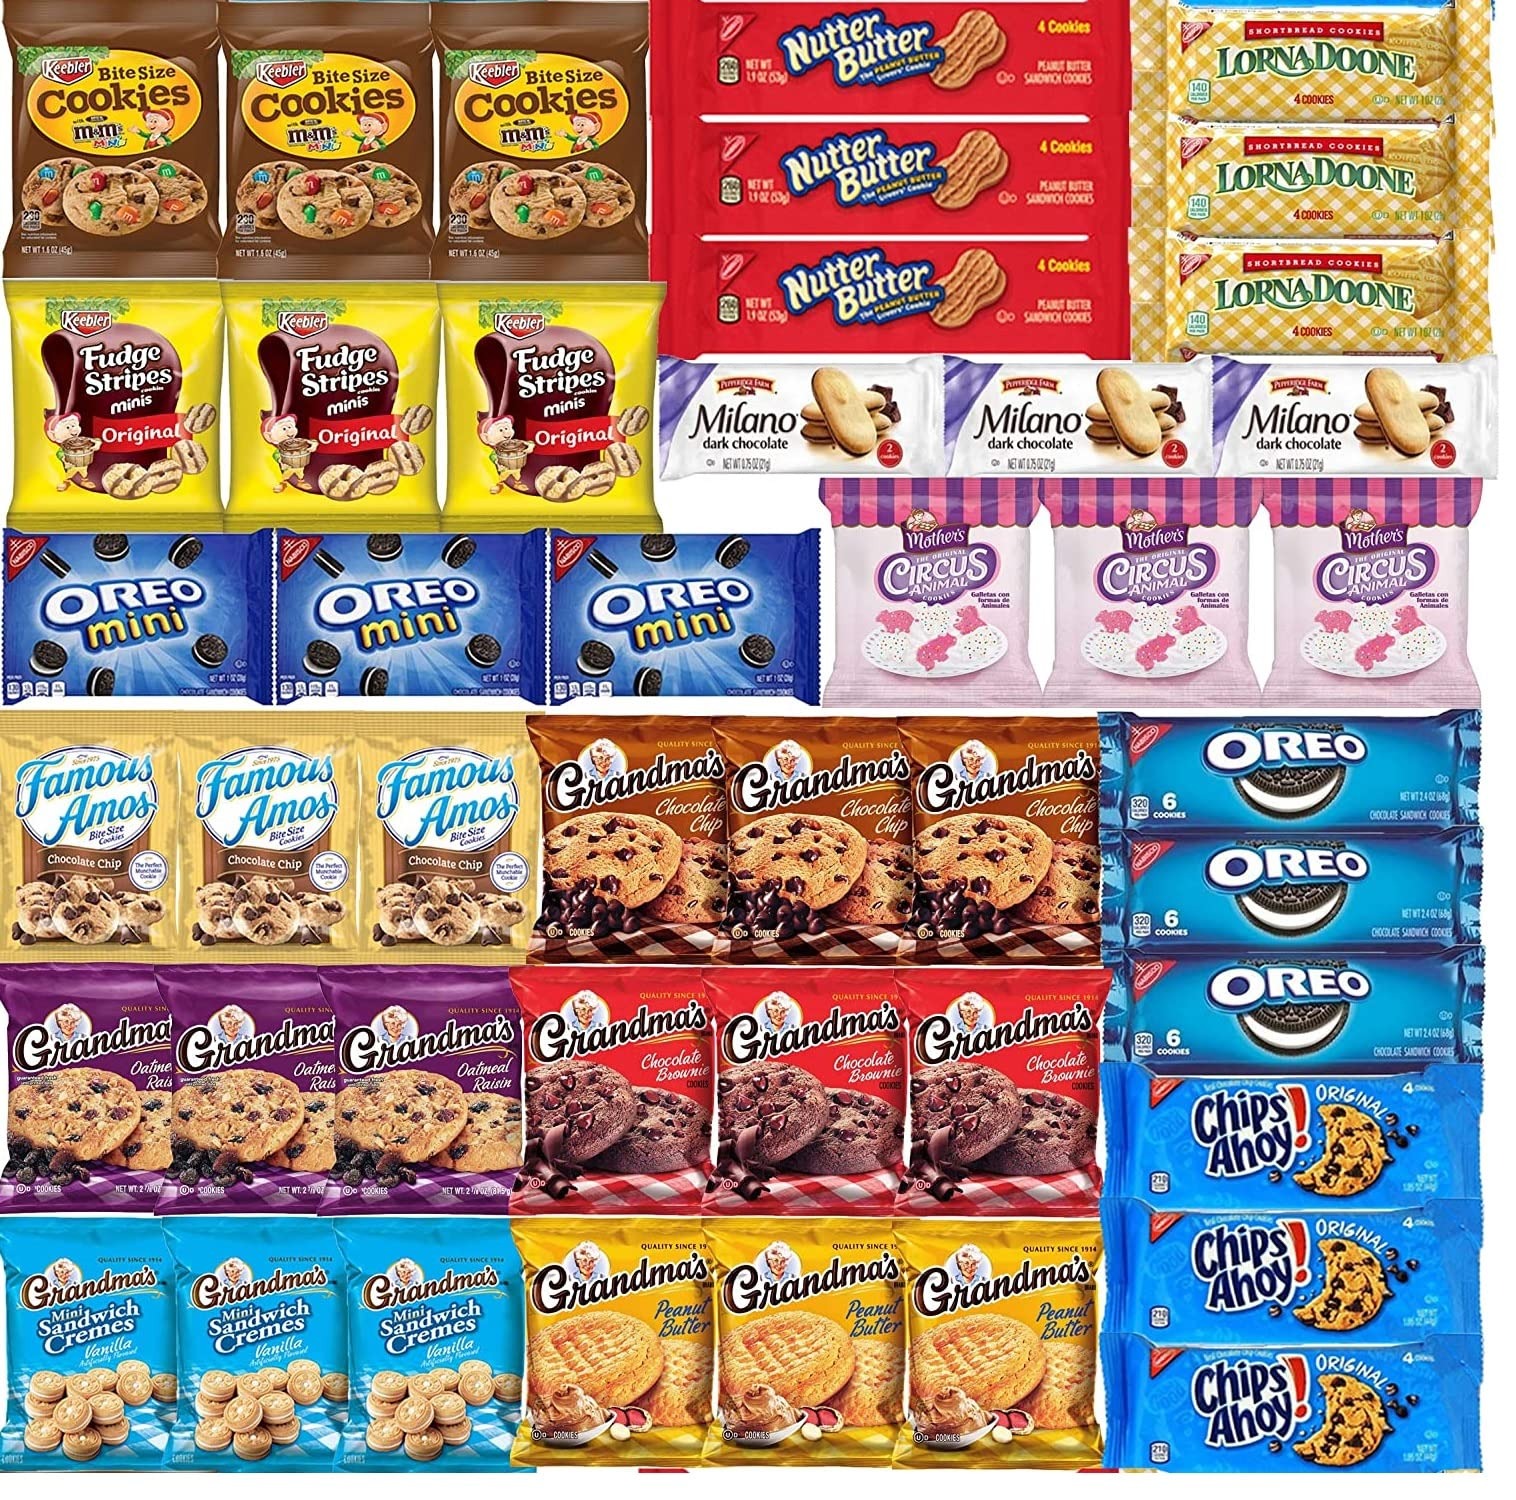
Item Name: Top Knotch Cookies Individually Wrapped Variety Pack - Cookies Bulk Assortment Top Package Sampler (45 Count)
Value: 45.0
Unit: Count

Price: 44.99